History of Dublin to 795

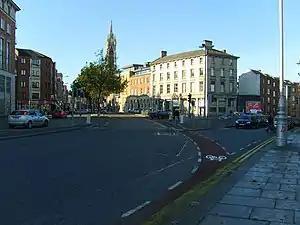
Cornmarket, Dublin: the heart of the earliest settlement

Dublin is Ireland's oldest known settlement. It is also the largest and most populous urban centre in the country, a position it has held continuously since first rising to prominence in the 10th century (with the exception of a brief period in the late 19th and early 20th centuries when it was temporarily eclipsed by Belfast). The historic town grew up on the southern bank of the River Liffey, a few kilometres upstream from the river's outfall into Dublin Bay. The original settlement was situated on a ridge overlooking a shallow ford in the river, which had probably been a regular crossing-point since earliest times. The bedrock underlying the city is calp limestone, a dark shaly sedimentary rock which was once quarried locally and whose mottled grey appearance can still be seen today in some of the city's oldest buildings. Overlying this is a layer of much looser boulder clay of varying thickness.